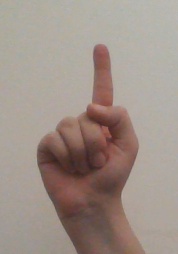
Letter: bb